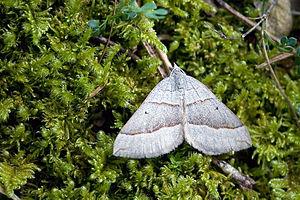
Scotopteryx luridata est un insecte lépidoptère de la famille des Geometridae.